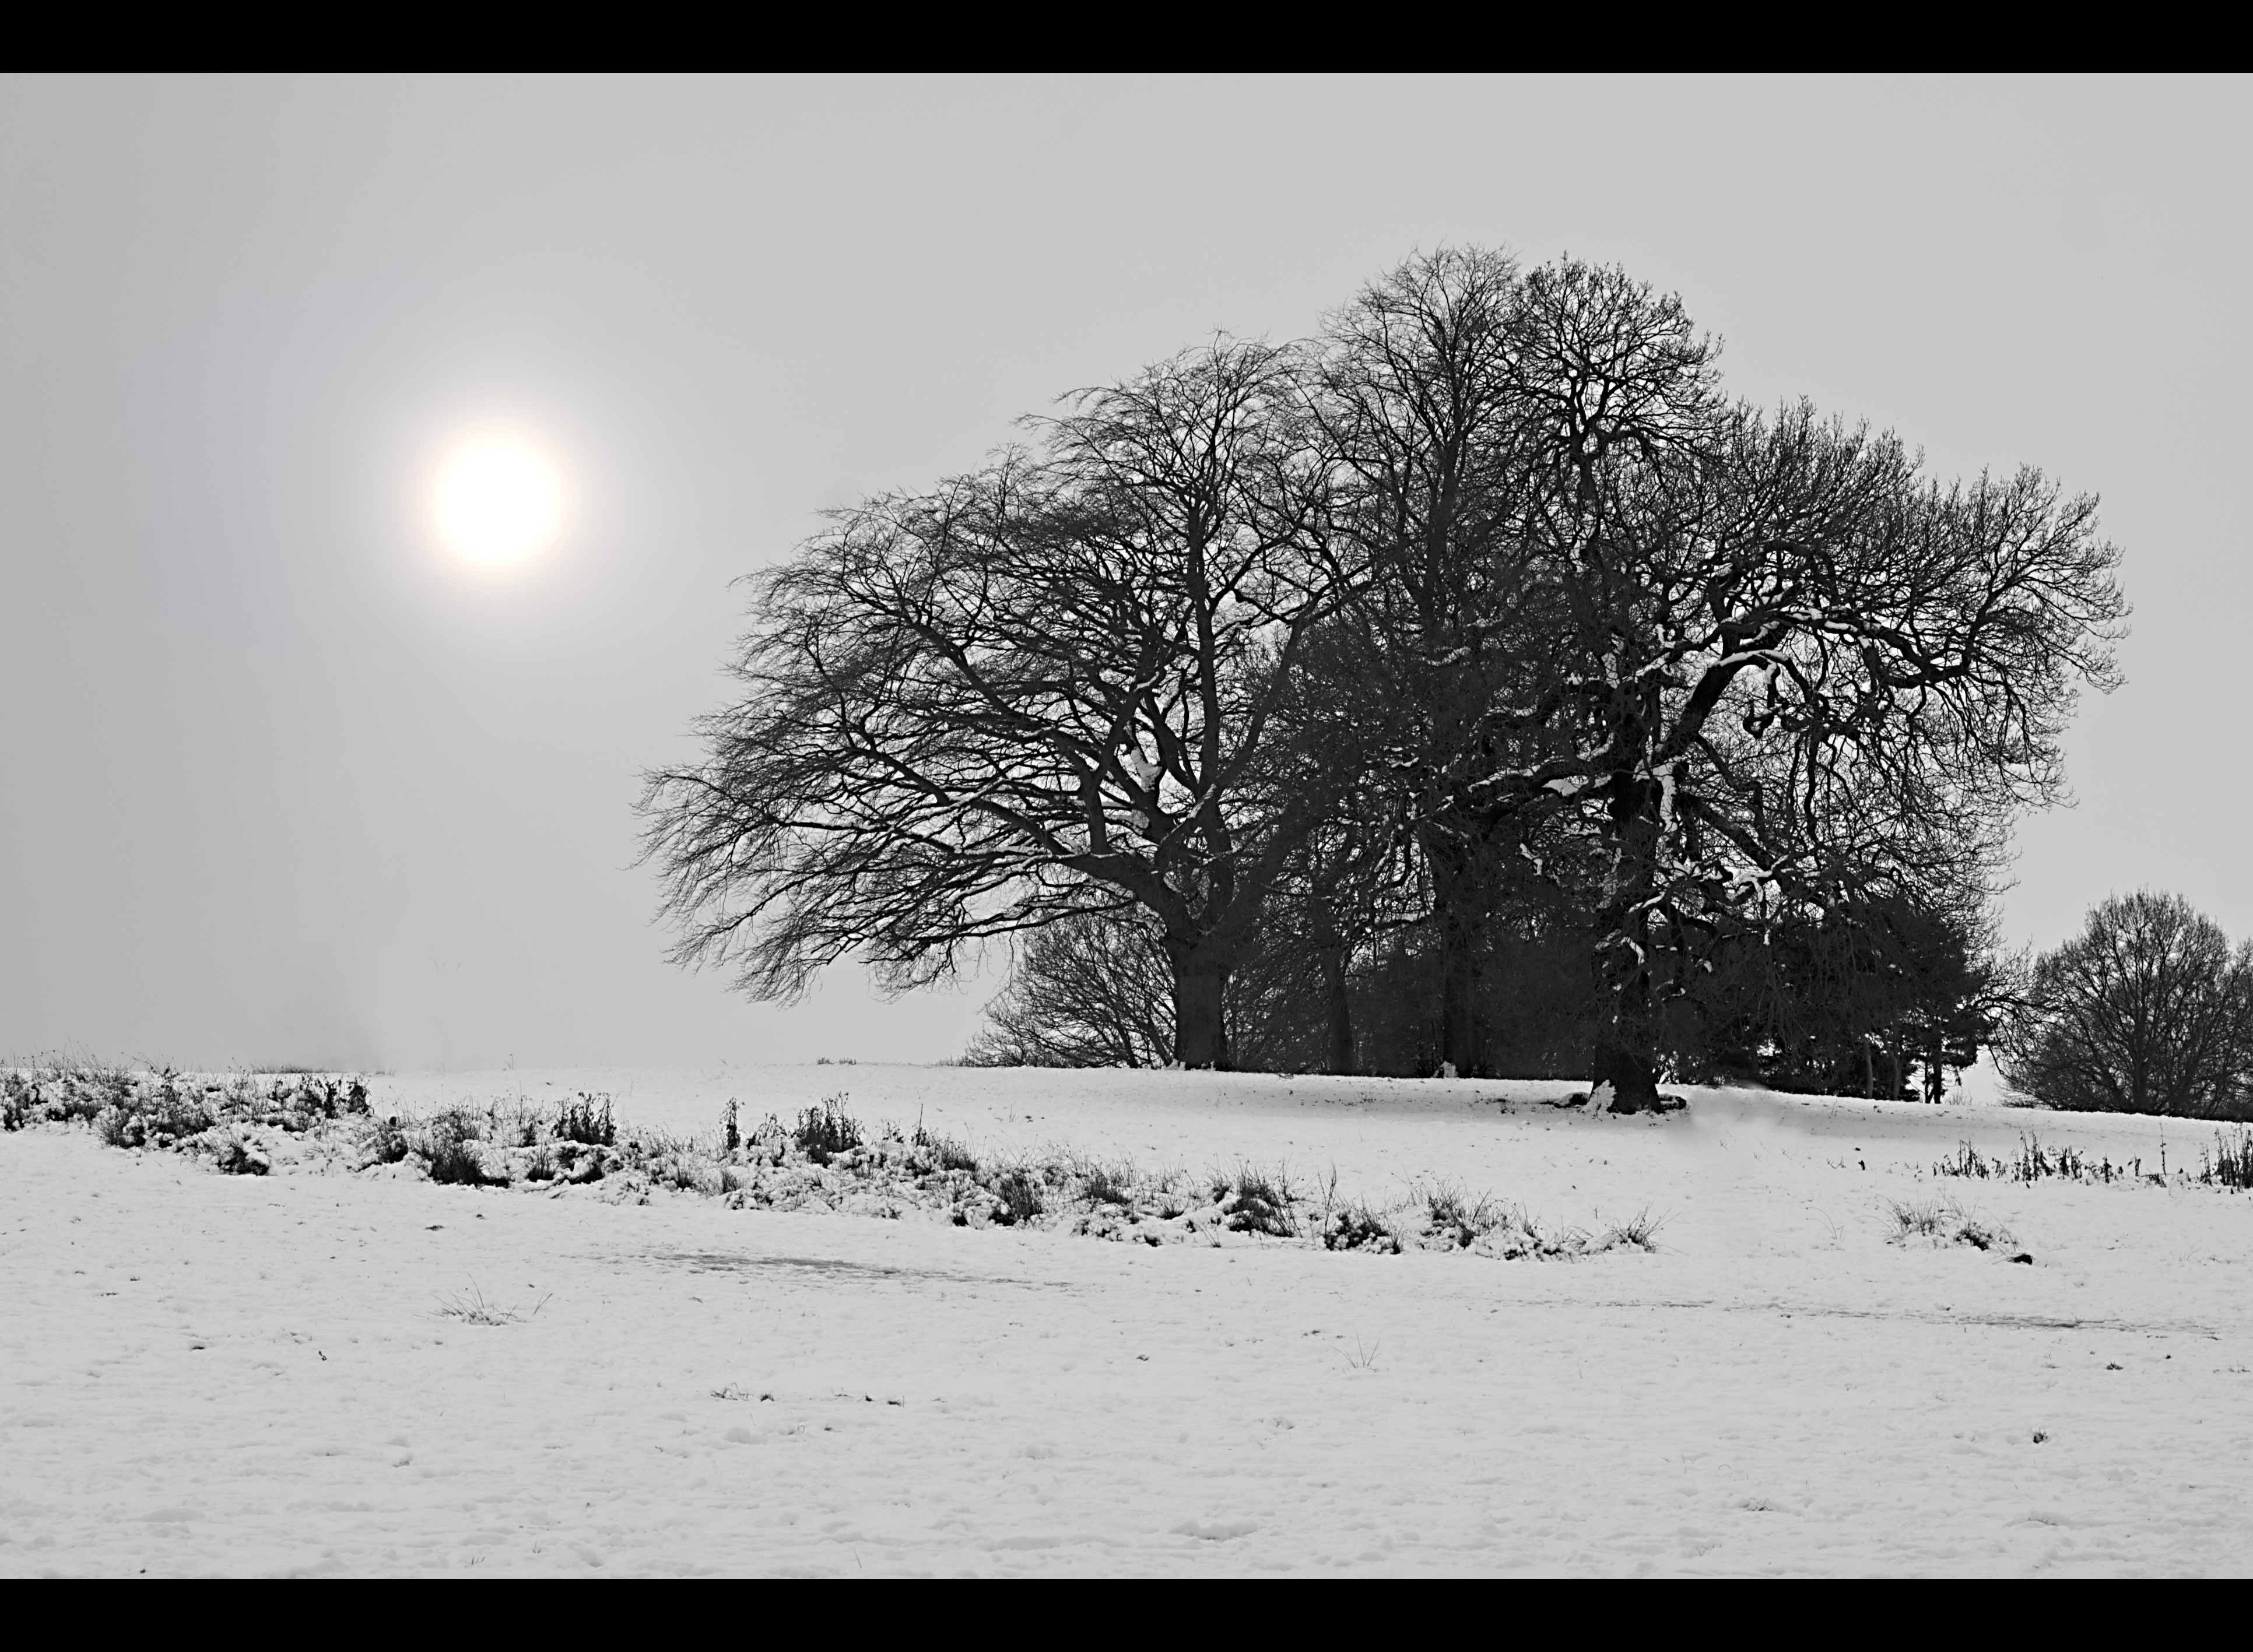
tree, grass, snow, cold, winter, black and white, sun, white, morning, walk, color, weather, freeze, monochrome, season, bw, london, sony, blizzard, kitlens, 2010, freezing, meetup, a100, topseven, 1870mm, hampsteadheath, flickrmeetup, londonflickrmeetup, monochrome photography, atmospheric phenomenon, woody plant, winter storm